University of Bradford

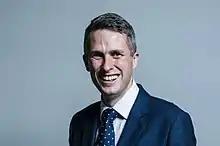
Former Secretary of State for Education Gavin Williamson graduated from Bradford with a BSc in Social Sciences.

The second-largest school in the university consists of the departments of Computing, Bradford Media School (BMS), Creative Technology (CT) and Mathematics.